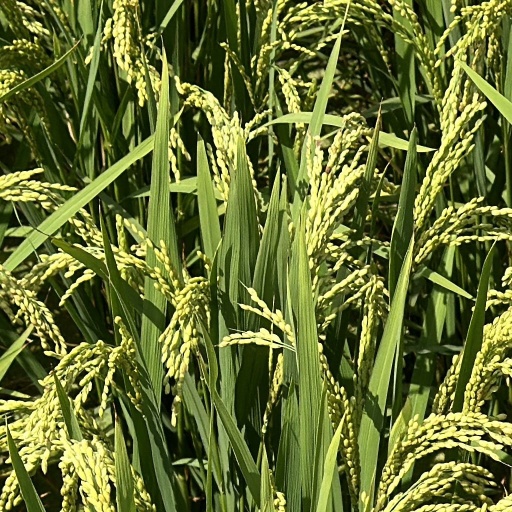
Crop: rice